St. John's University (New York City)

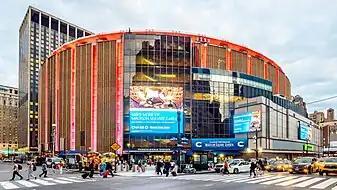
Madison Square Garden (MSG) – Home Court for St. John's Basketball

The St. John's baseball team has been to the College World Series six times, recorded 26 NCAA appearances and 6 Big East Championships, and sent more than 70 players on to professional baseball careers, most recently 2014 World Series Champion Joe Panik of the San Francisco Giants.